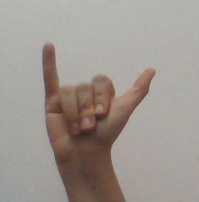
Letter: ya